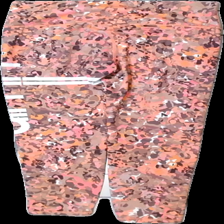
View: back
Type: Tights
Category: Ladies
Brand: Not in the list
Brand text on label: sunset
Colors: Multicolor
Material: 100% polyester
Pattern: Other
Cut: Regular
Size: M
Season: All
Trend: Sports
Price range: 50-100
Recommended usage: Reuse
Description: tights med militär mönster